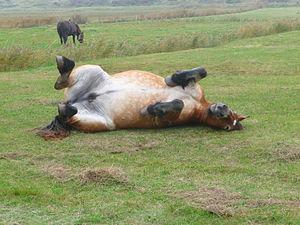
Le pangaré est un gène et un phénotype de la robe des équidés et des petits camélidés, connu en particulier chez le cheval, l'âne et l'alpaga. Il s'exprime par une décoloration de zones spécifiques du pelage. Le museau, le contour des yeux, le ventre et la face interne des membres sont plus clairs. Surtout étudié dans le domaine de l'hippologie, le pangaré est en relation avec le gène agouti. Il provoque ces décolorations sous sa forme dominante, bien qu'une mutation faux sens puisse réduire sa transmission. Le pangaré forme une particularité de la robe du cheval bien connue chez les races primitives, comme le Fjord et l'Exmoor. Il est également observé chez les équidés sauvages, comme le cheval de Przewalski et le Kiang. Le pangaré est rare par ailleurs. À ce titre, il témoigne d'un type sauvage, impliquant une contre-illumination.